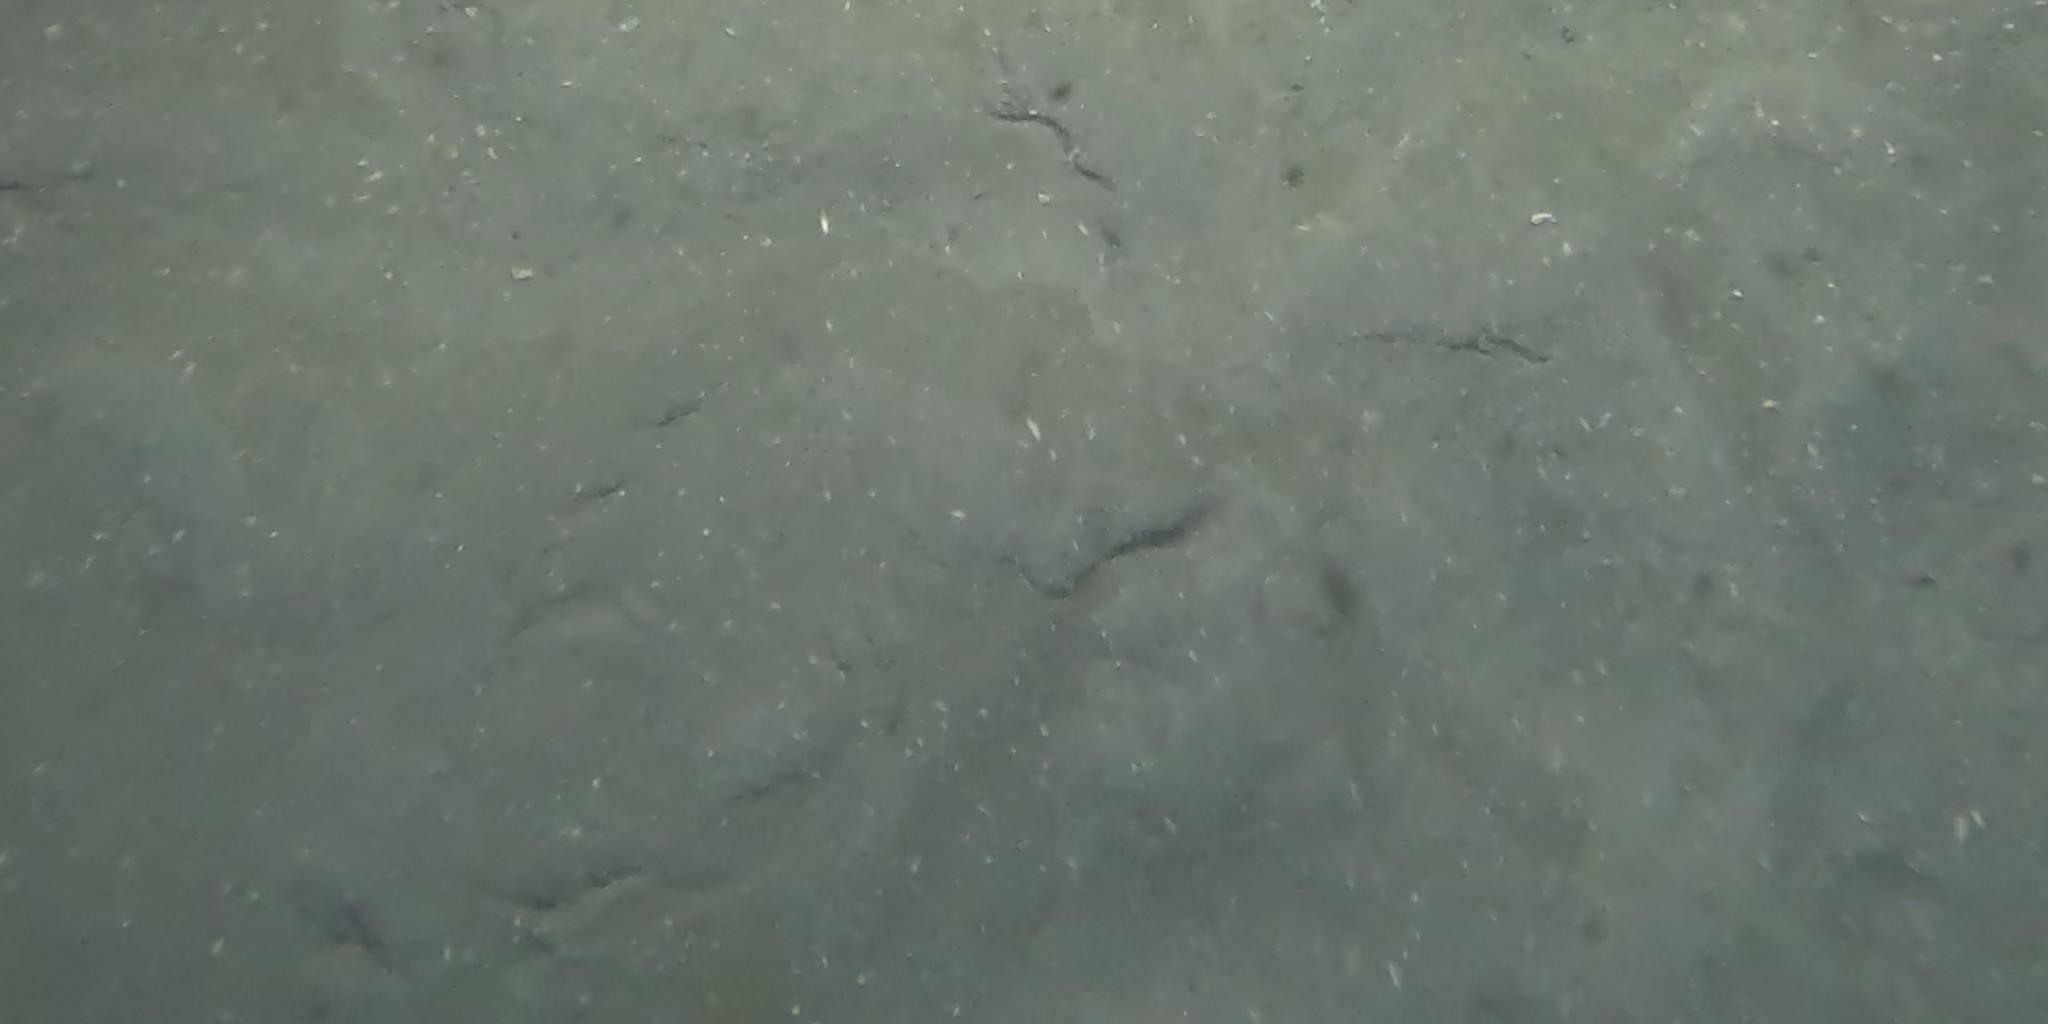
Seabed habitat: sand